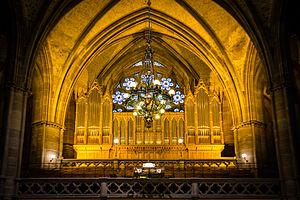
L’église Saint-Paul de Strasbourg est située à l'intersection des quais Zorn et Mullenheim, au bord de l'Aar et de l'Ill.